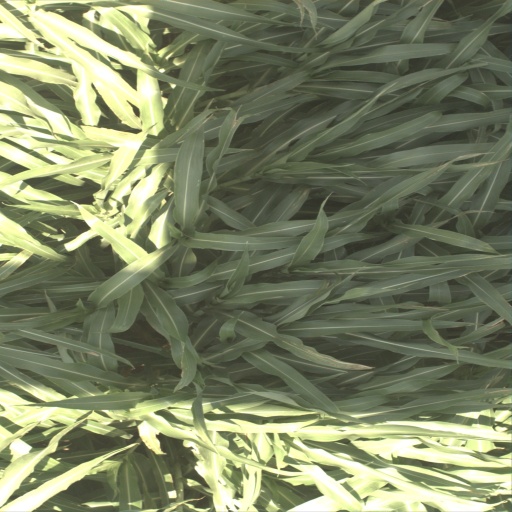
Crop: sorghum